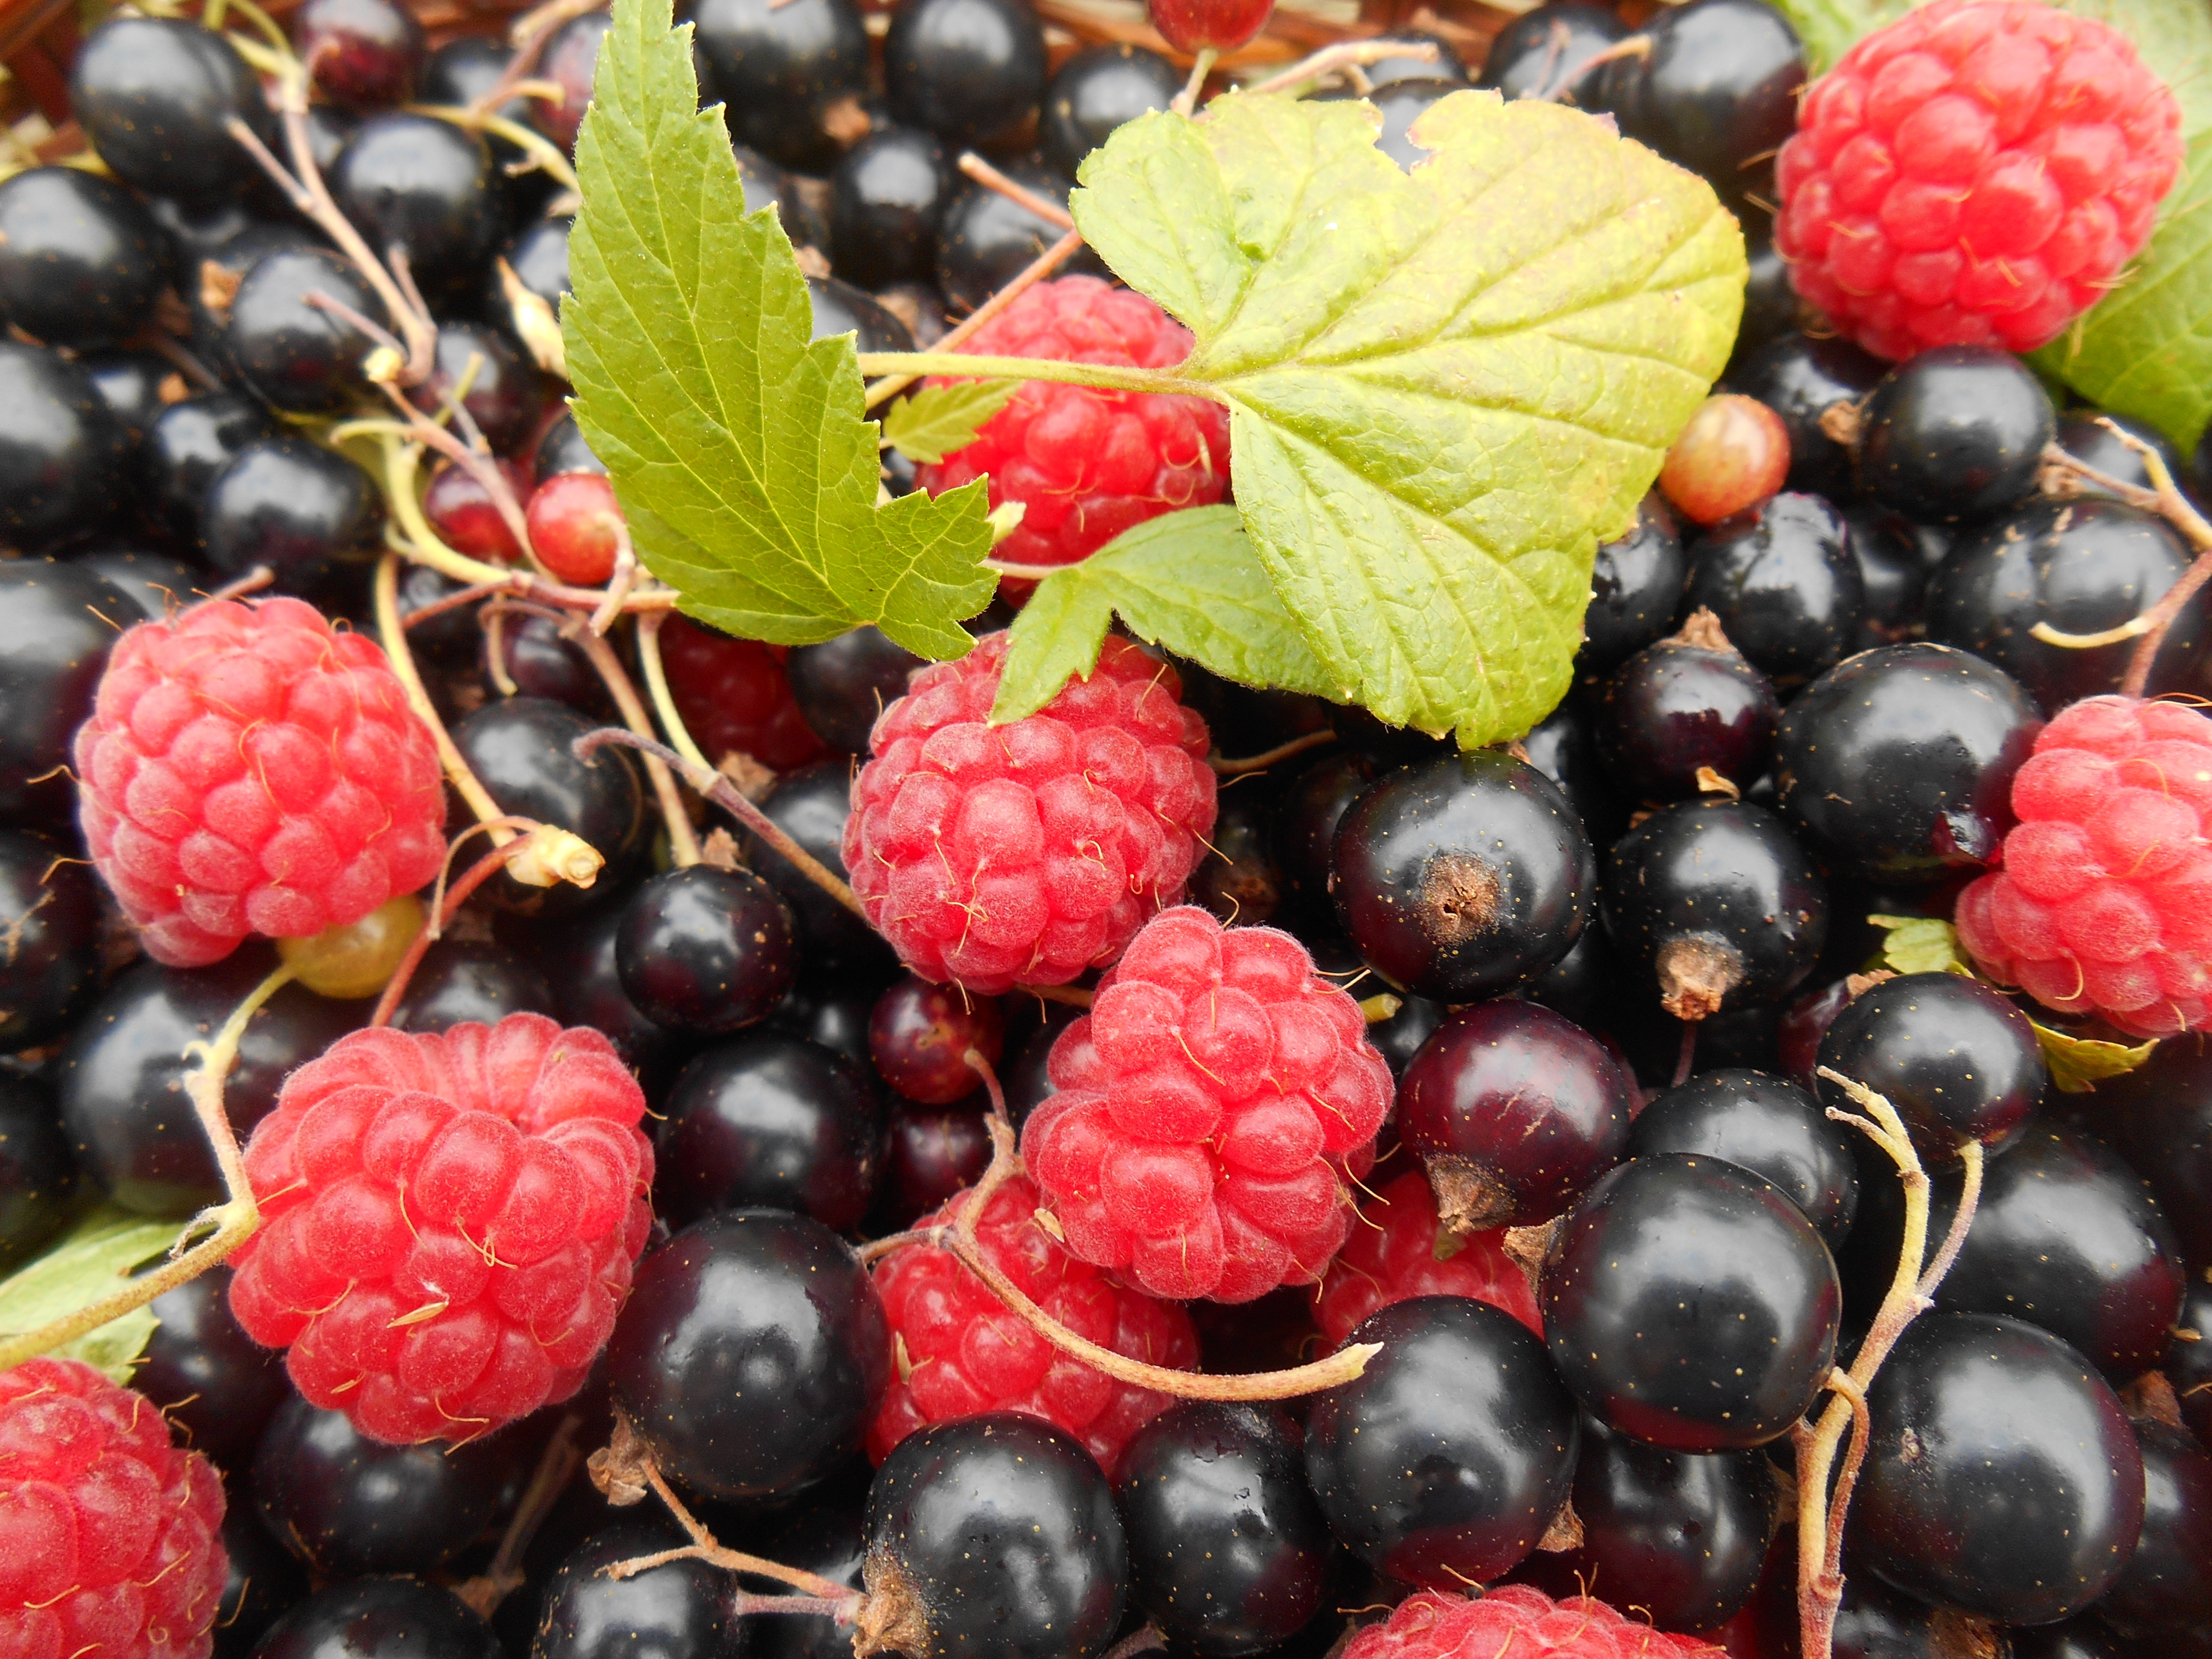
plant, raspberry, fruit, berry, leaf, summer, ripe, food, red, harvest, produce, natural, garden, healthy, delicious, blackberry, leaves, eating, berries, gardening, shrub, raspberries, raw, organic, picked, flowering plant, currant, blackcurrants, summer fruits, land plant, frutti di bosco, zante currant, boysenberry, loganberry, tayberry